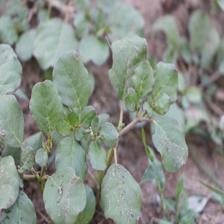
Label: BroadLeafWeed